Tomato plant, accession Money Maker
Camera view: horizontal (90 deg, fisheye); turntable rotation: 240 degrees
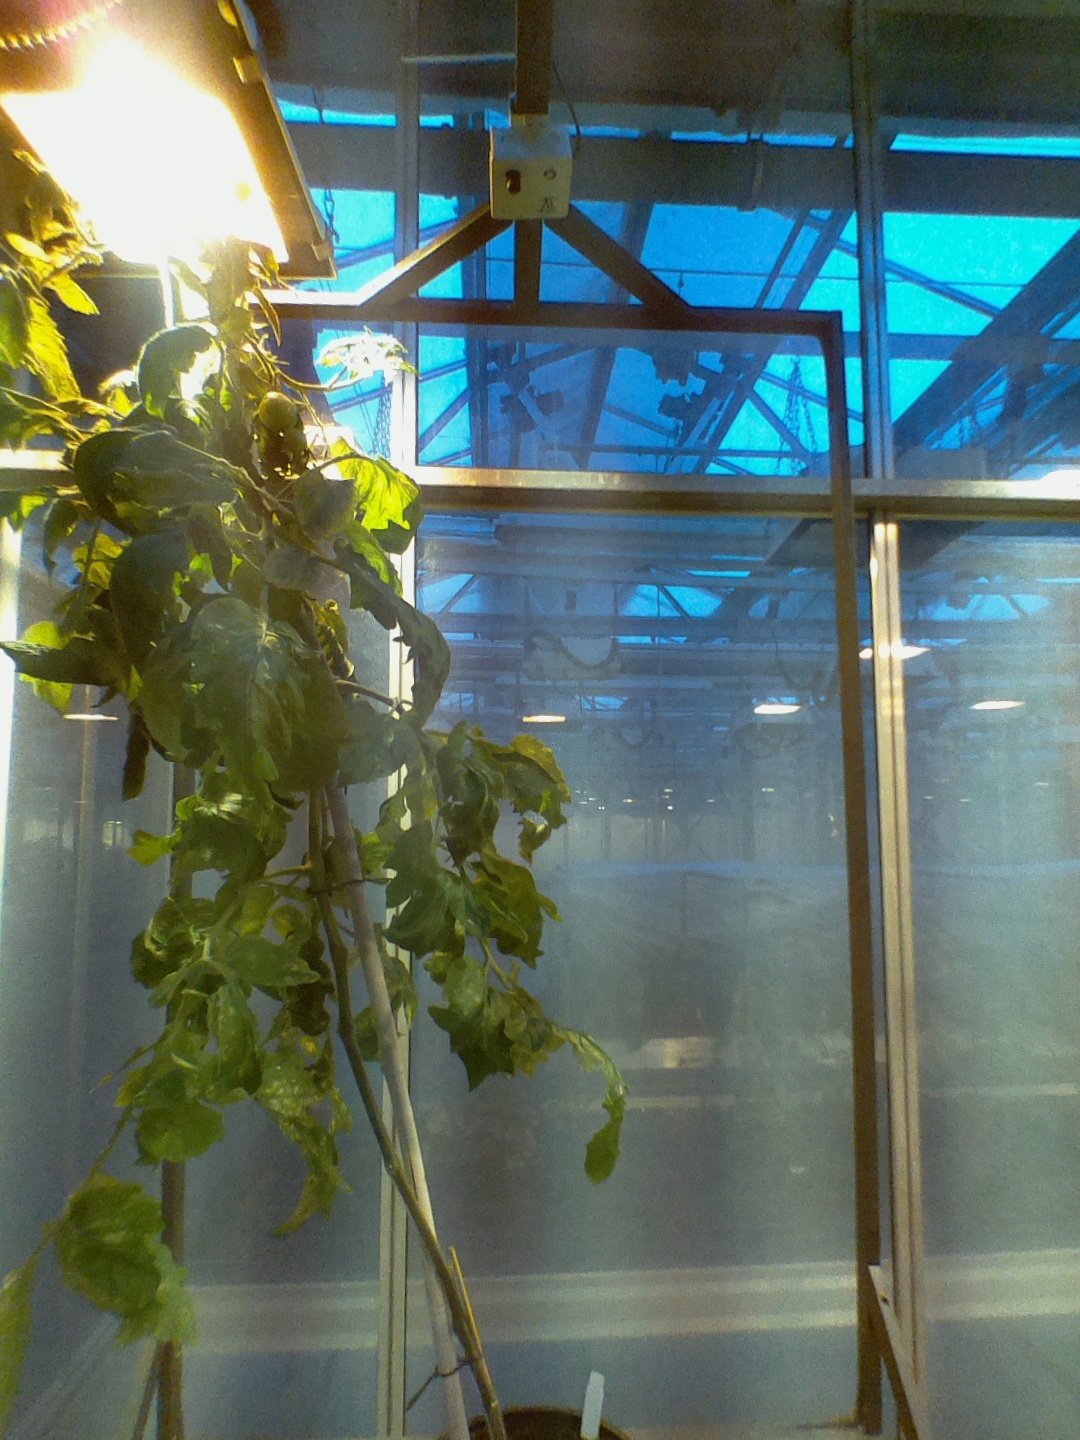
BBCH growth stage 74: 40%-50% of final fruit size